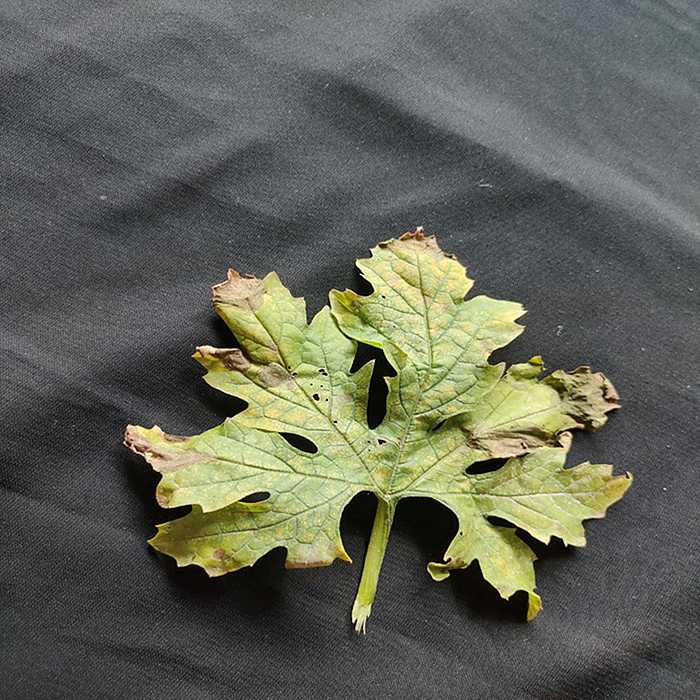
Plant: Bitter Gourd
Label: Mosaic virus